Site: brandenburg
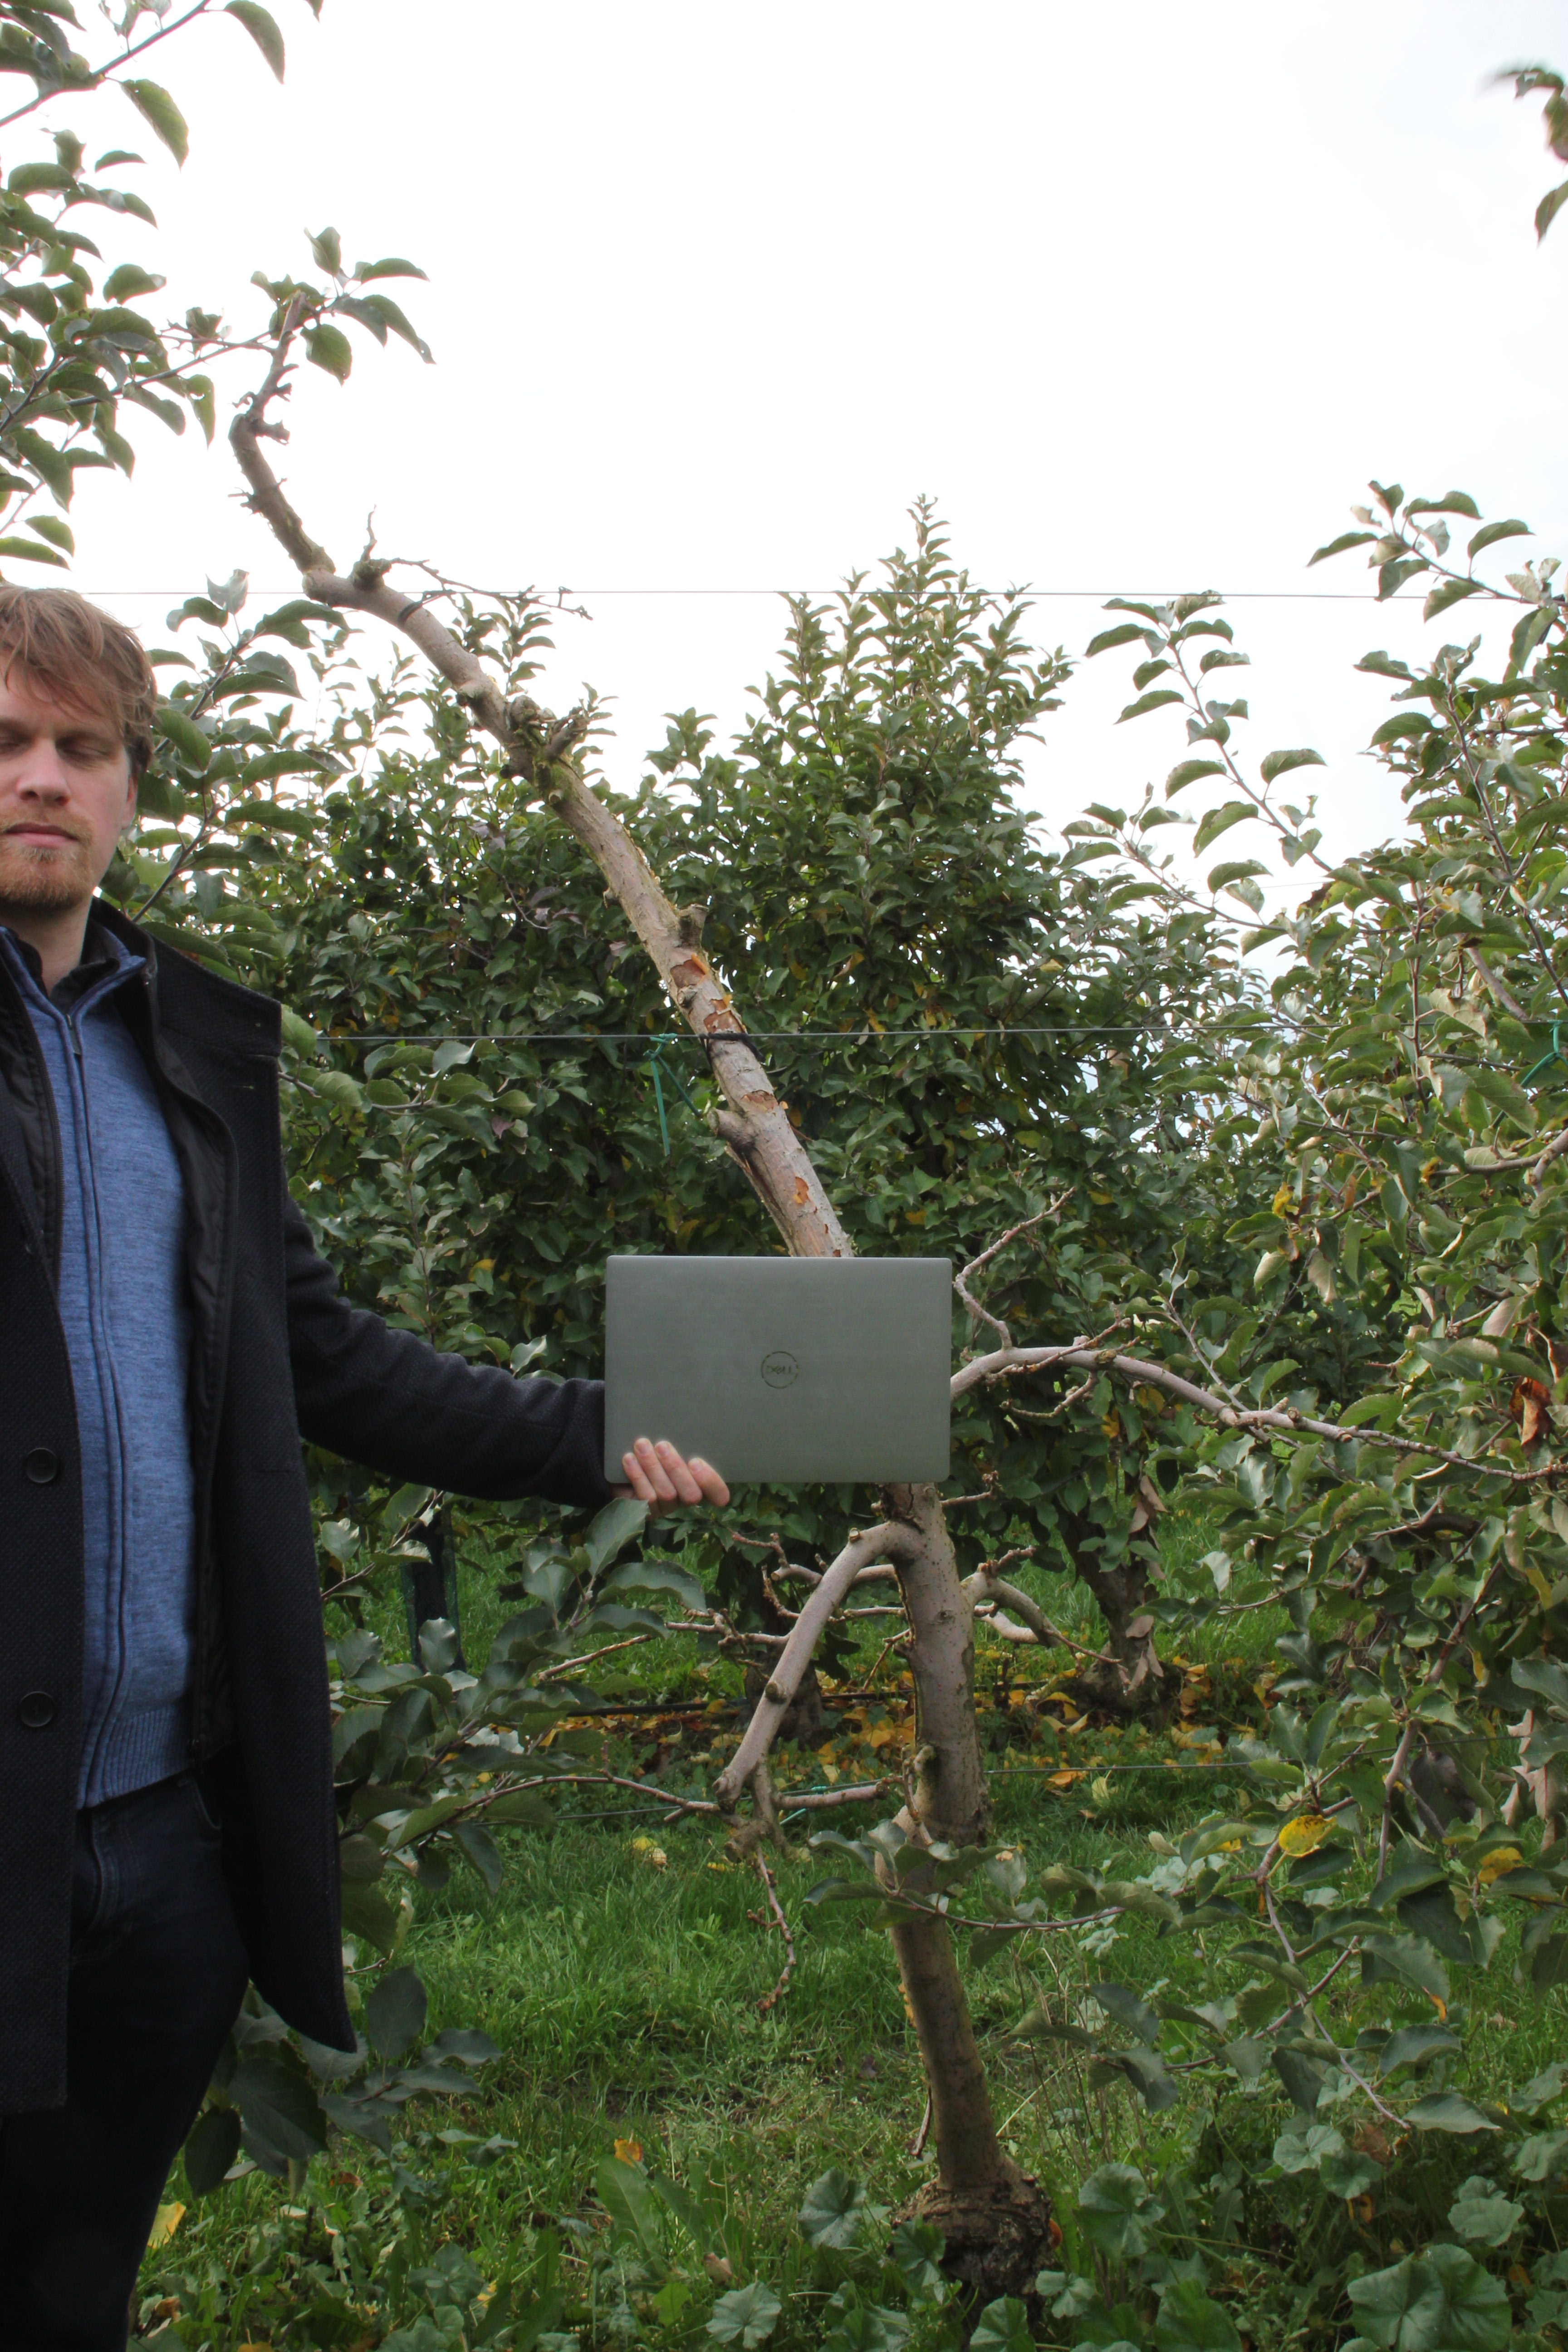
Growth stage (BBCH 91): Senescence, beginning of dormancy